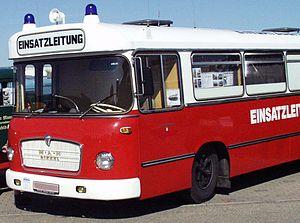
MAN Truck & Bus AG est la plus grande filiale de MAN SE et l'un des plus gros fournisseurs internationaux de véhicules commerciaux. Le siège social se situe à Munich, en Bavière. L'entreprise produit des camions allant de 7,49 t à 44 t mais également des véhicules plus lourds, des châssis d'autobus, des autocars, des autobus, etc.